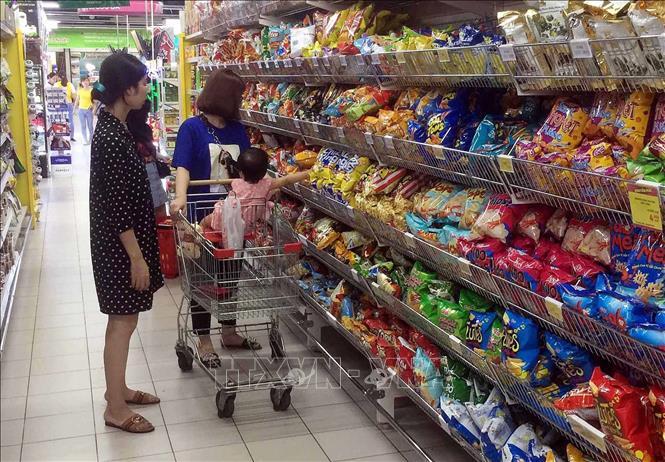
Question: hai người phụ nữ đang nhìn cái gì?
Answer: nhìn vào snack